Vítor Silva

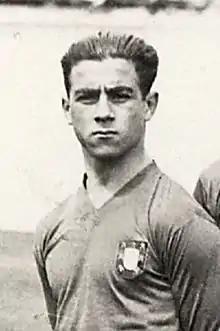
Vítor Silva in 1928

Vítor Marcolino da Silva (20 February 1909 – 21 July 1982) was a Portuguese footballer. Listed by Benfica, as one of the club's best forwards in history, Silva represented the club on 131 official games, scoring 108 goals.